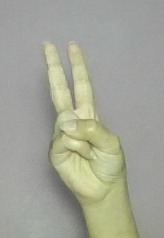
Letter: taa